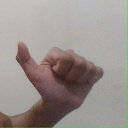
अक्षर: त